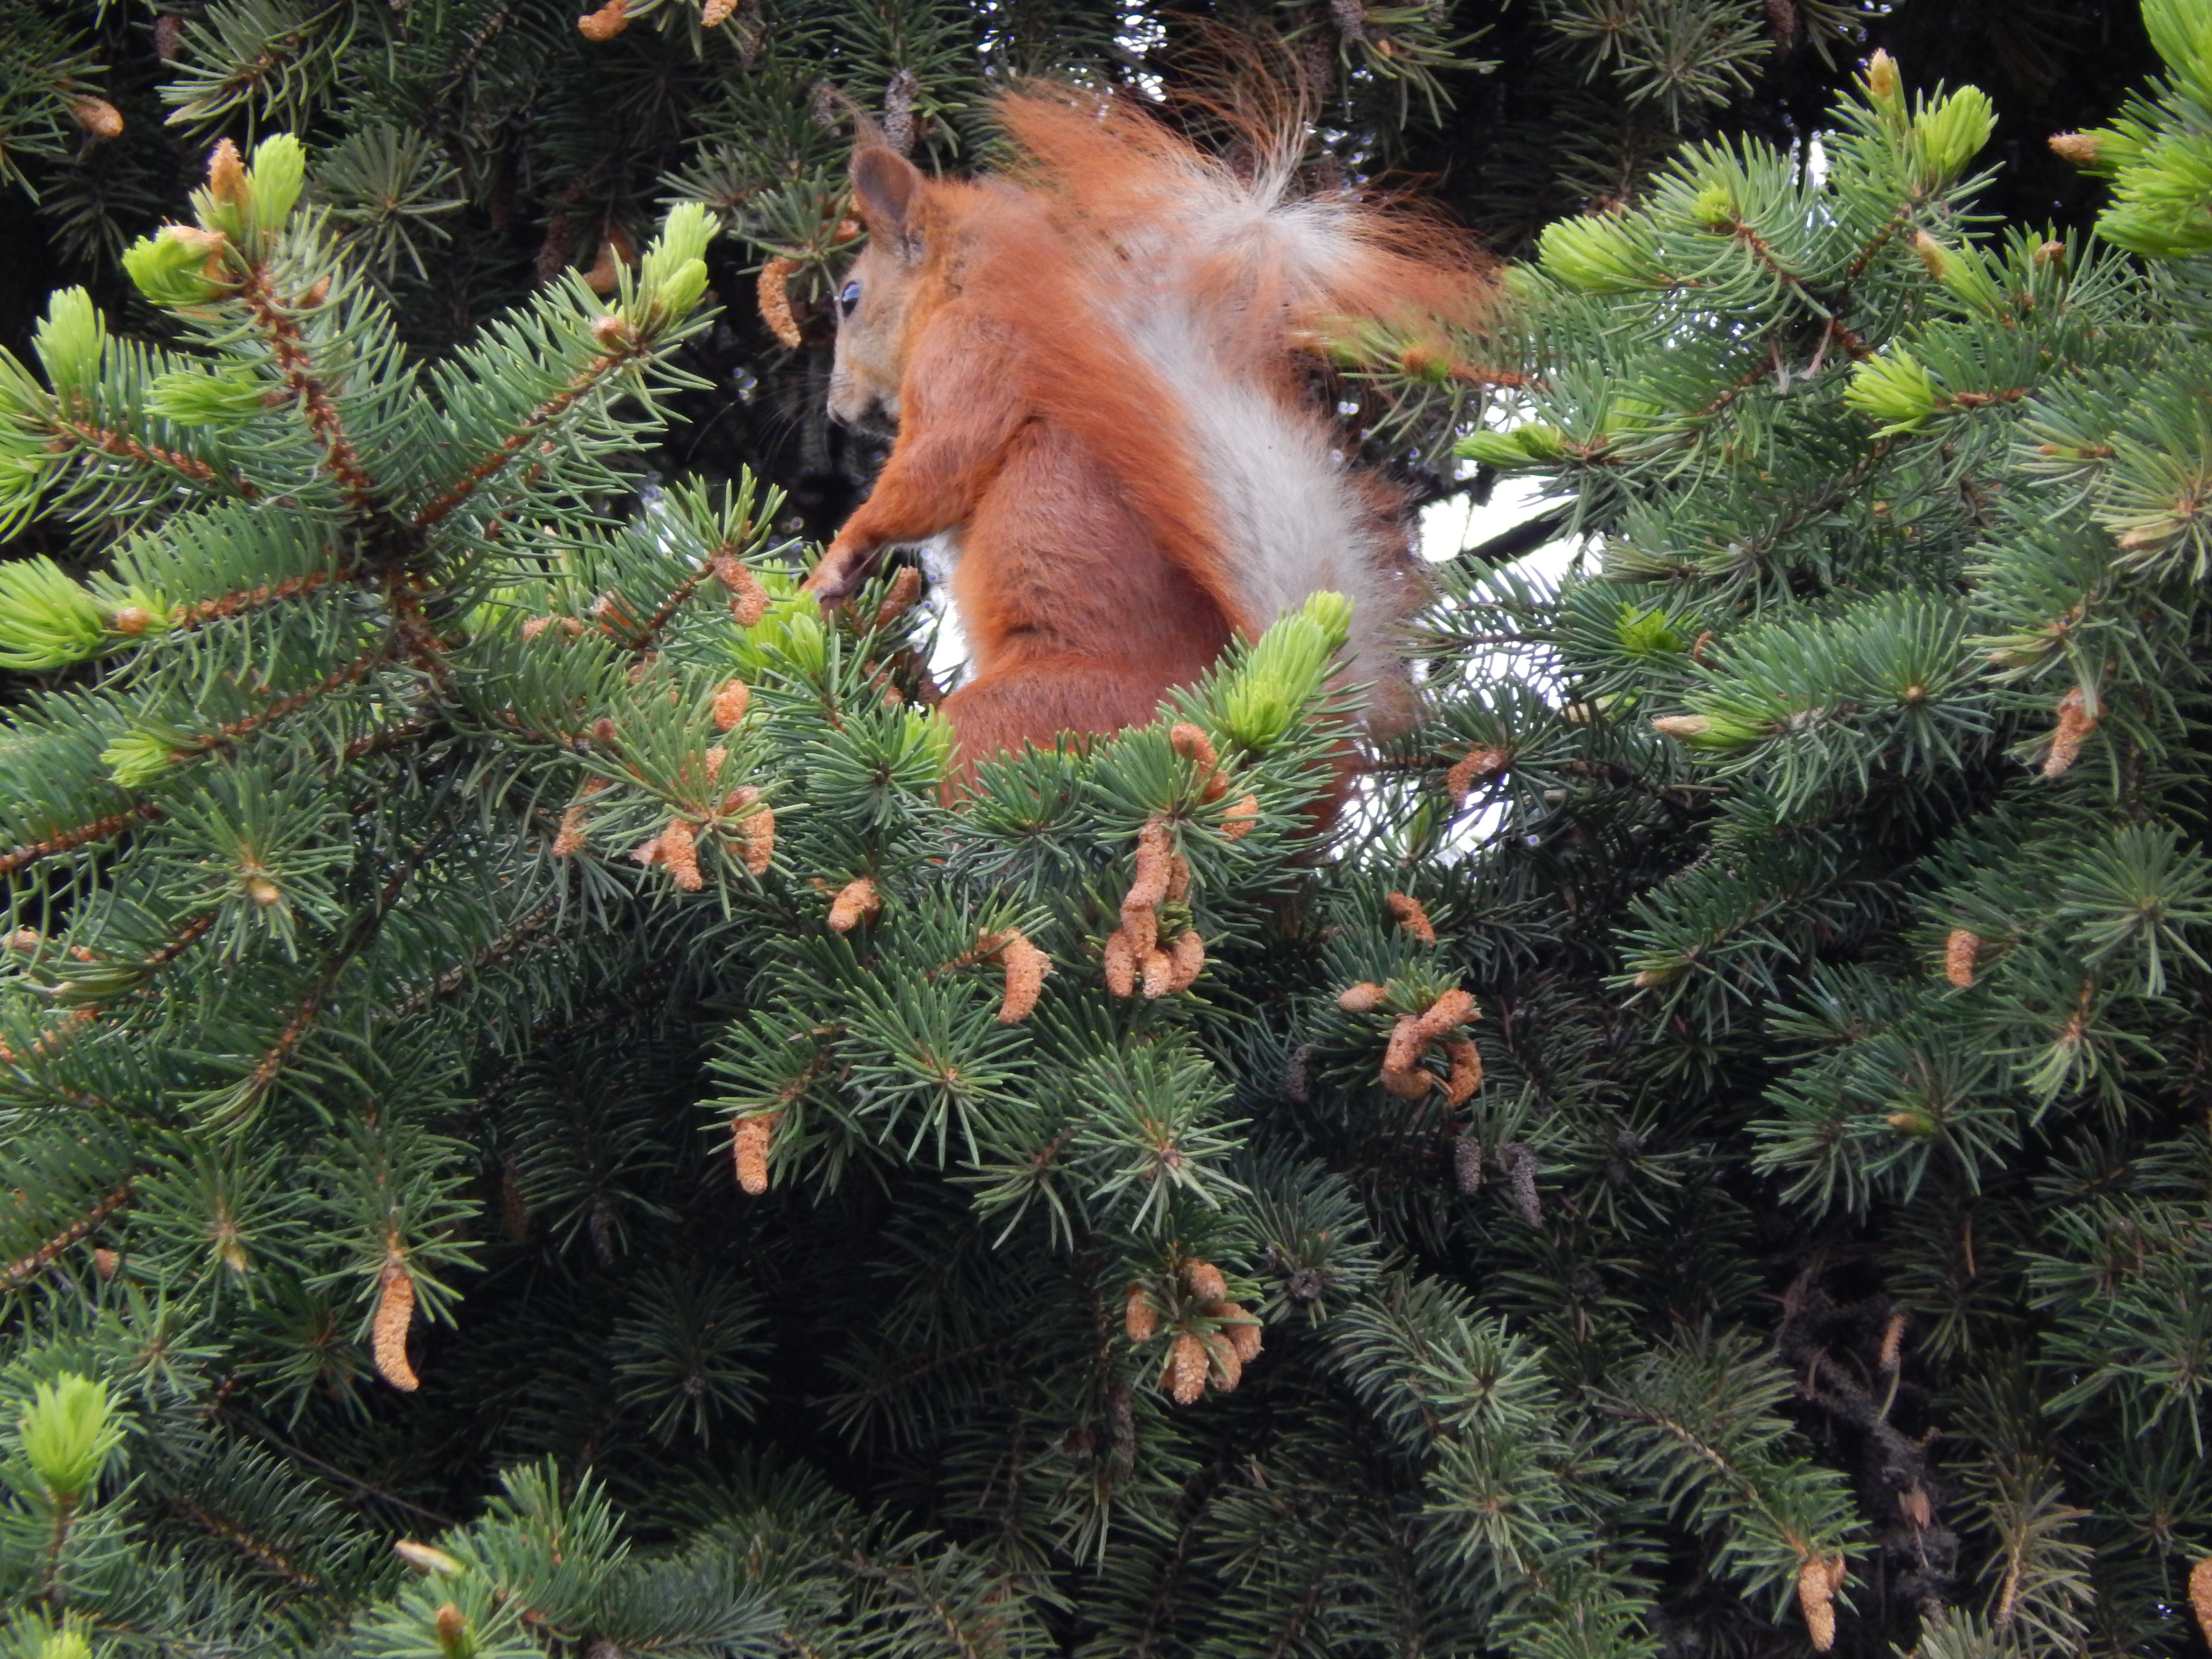
animal, background, animals, nature, winter, lemur, white, head, mammal, tiger, beautiful, wild, wildlife, cat, zoo, cage, enclosure, portrait, cute, park, domestic, face, field, scene, funny, tree, spruce, pine family, fir, conifer, evergreen, biome, pine, branch, organism, plant, christmas decoration, cypress family